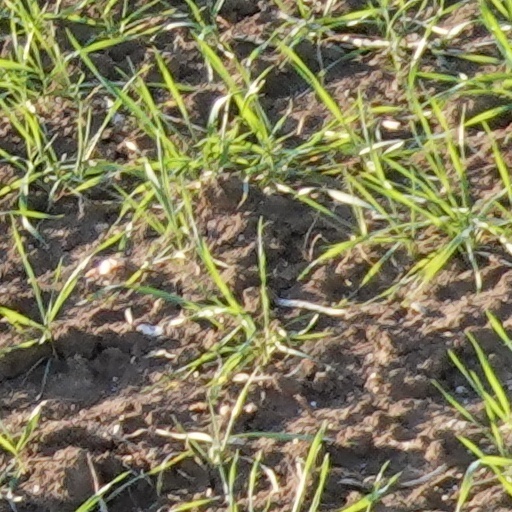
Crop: wheat